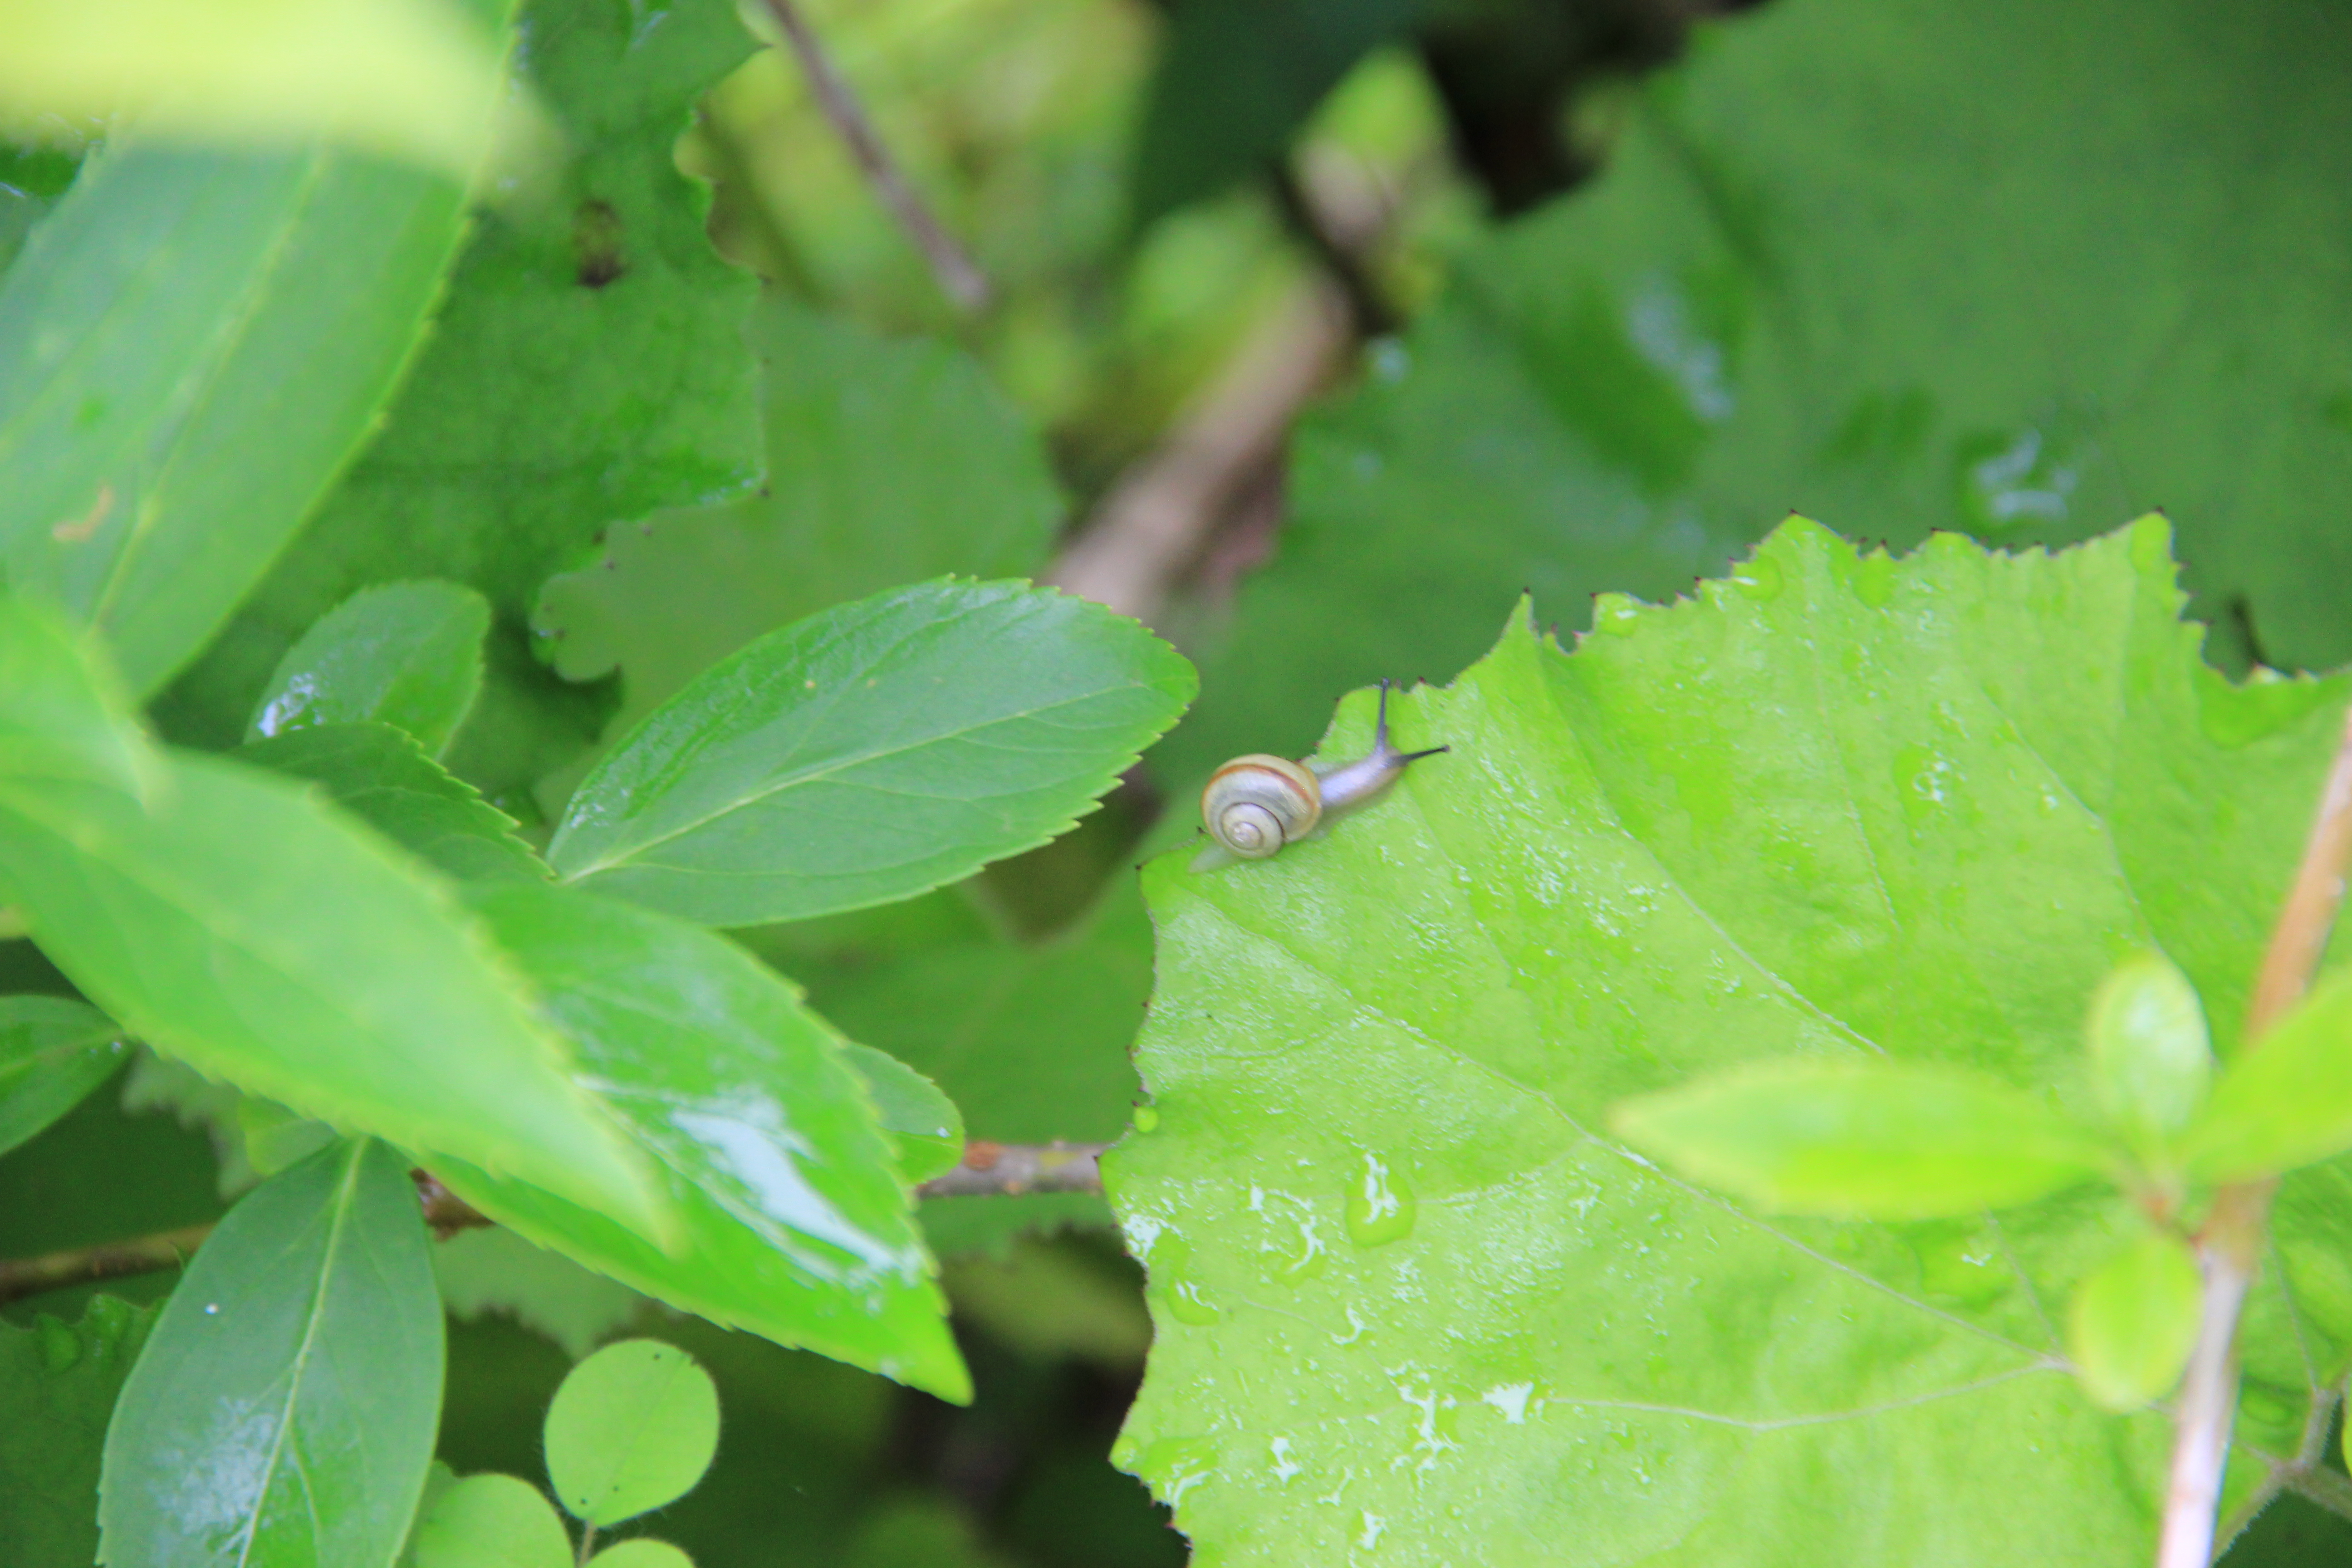
natural, water, leaf, terrestrial plant, plant, moisture, dew, flowering plant, annual plant, grass, drop, plant pathology, liquid, herb, aquatic plant, macro photography, plant stem, pest, vascular plant, flower, perennial plant, twig, liverwort, nettle family